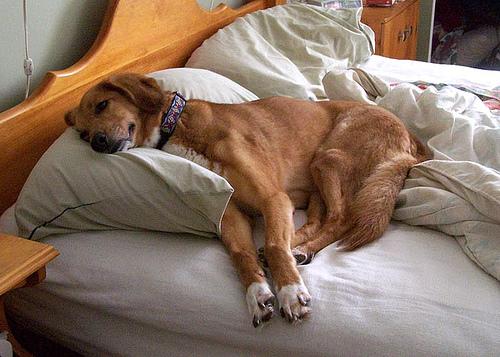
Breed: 207-n000045-redbone